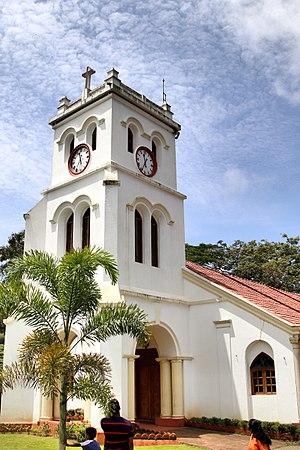
Mangalore, officiellement connu sous le nom de Mangaluru, est la principale ville portuaire du district Dashina du Kannada dans l'État du Karnataka en Inde du Sud. La ville est située à environ 352 km à l'ouest de Bangalore, la capitale de l'État du Karnataka, entre la mer d'Arabie et la chaîne de montagnes des Ghats occidentaux.